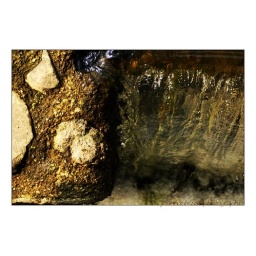
water under the bridge